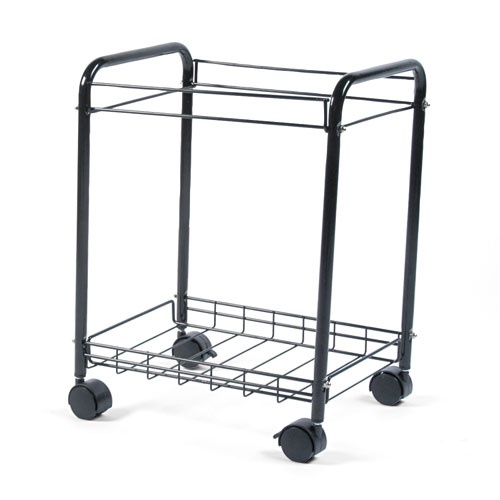
Desk Side File Cart, Metal, 1 Shelf, 1 Bin, 17.5" X 13" X 22", Black
Durable, 3/4" tubular frame with wire file supports, for stability, accommodates letter- or legal-size folders. Lipped, wire grid bottom shelf securely holds supplies. Scratch-resistant powder coat finish for durability. Cart fits under most worksurfaces for easy storage. Mobile on four casters (two locking).
Brand: Safco®
Category: Office Supplies > Office Carts > File Carts